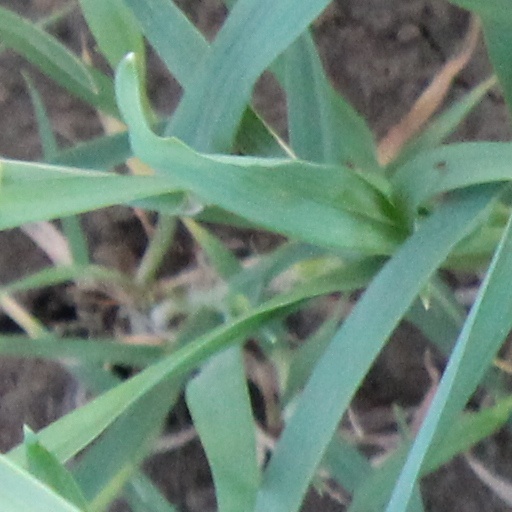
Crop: wheat